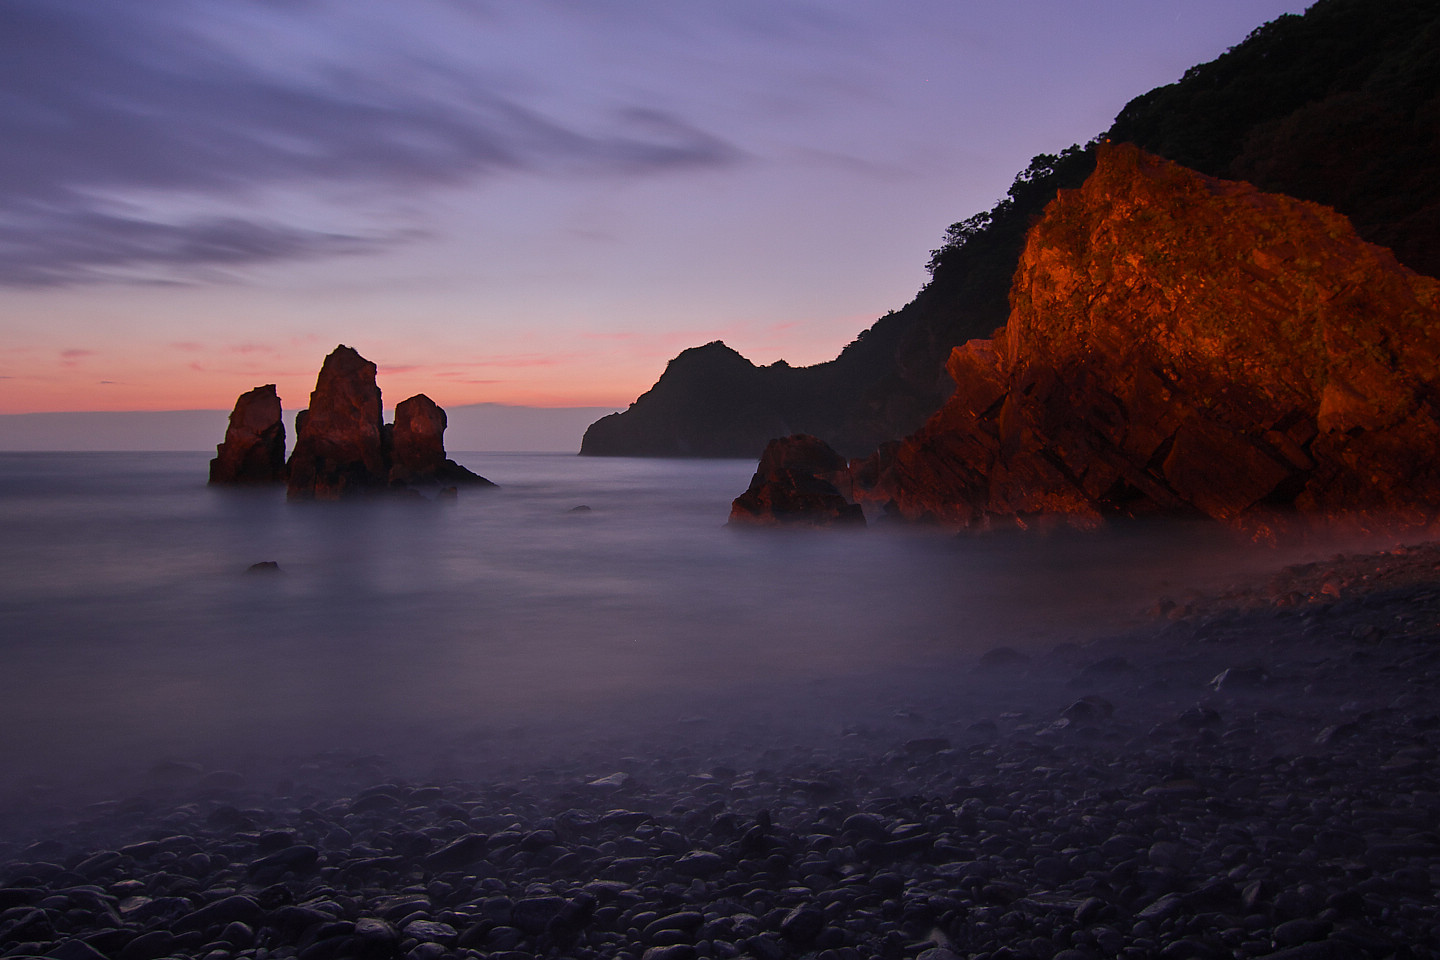
beach, landscape, sea, coast, water, rock, ocean, horizon, mountain, cloud, sunrise, sunset, morning, shore, wave, dawn, cliff, dusk, evening, reflection, seascape, bay, seashore, terrain, body of water, rocks, outdoors, stones, pebbles, loch, cape, atmospheric phenomenon, public domain images